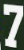
Number: 7